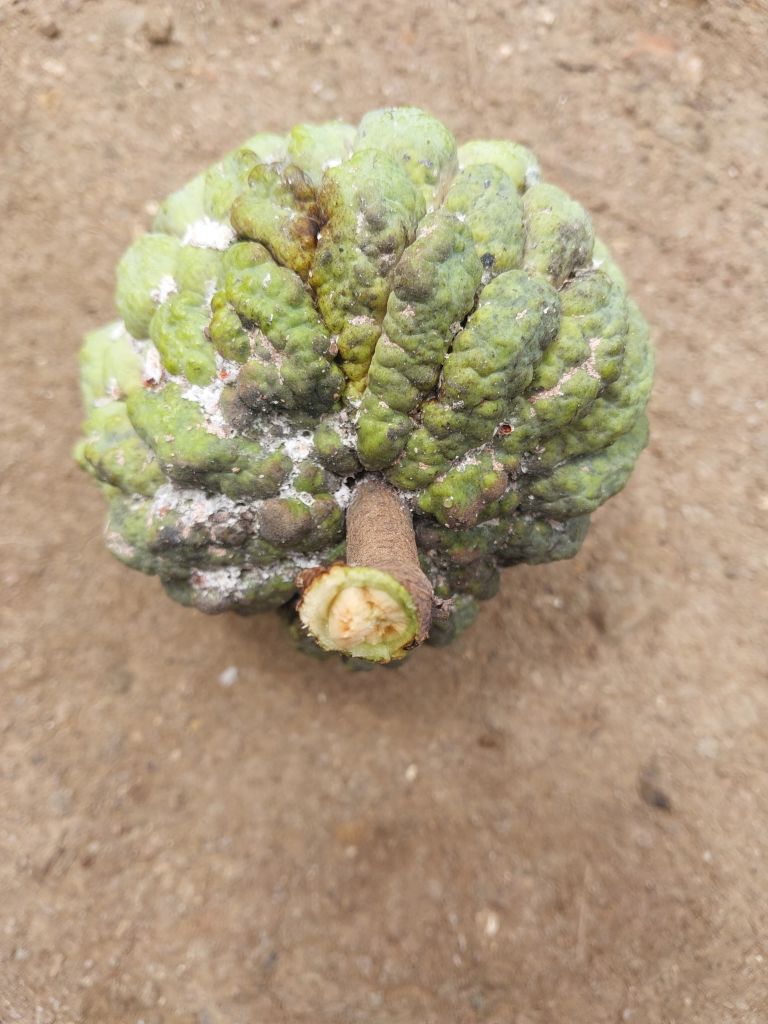
Disease label: Blank Canker